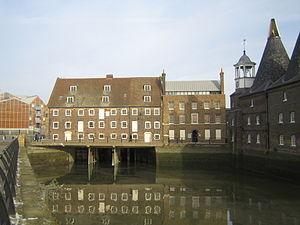
Le House Mill est un bâtiment classé de Grade I situé sur la rivière Lea à Mill Meads, à Stratford. Il fait partie du complexe des Three Mills. Les moulins à marée d'origine du site remontent au Domesday Book de 1086, et la structure actuelle de House Mill a été construite en 1776 par Daniel Bisson. Il a été endommagé par un incendie en 1802, puis reconstruit par Philip Metcalfe.